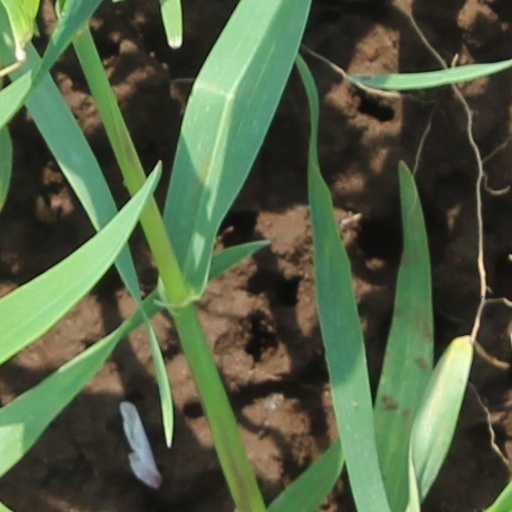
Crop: wheat